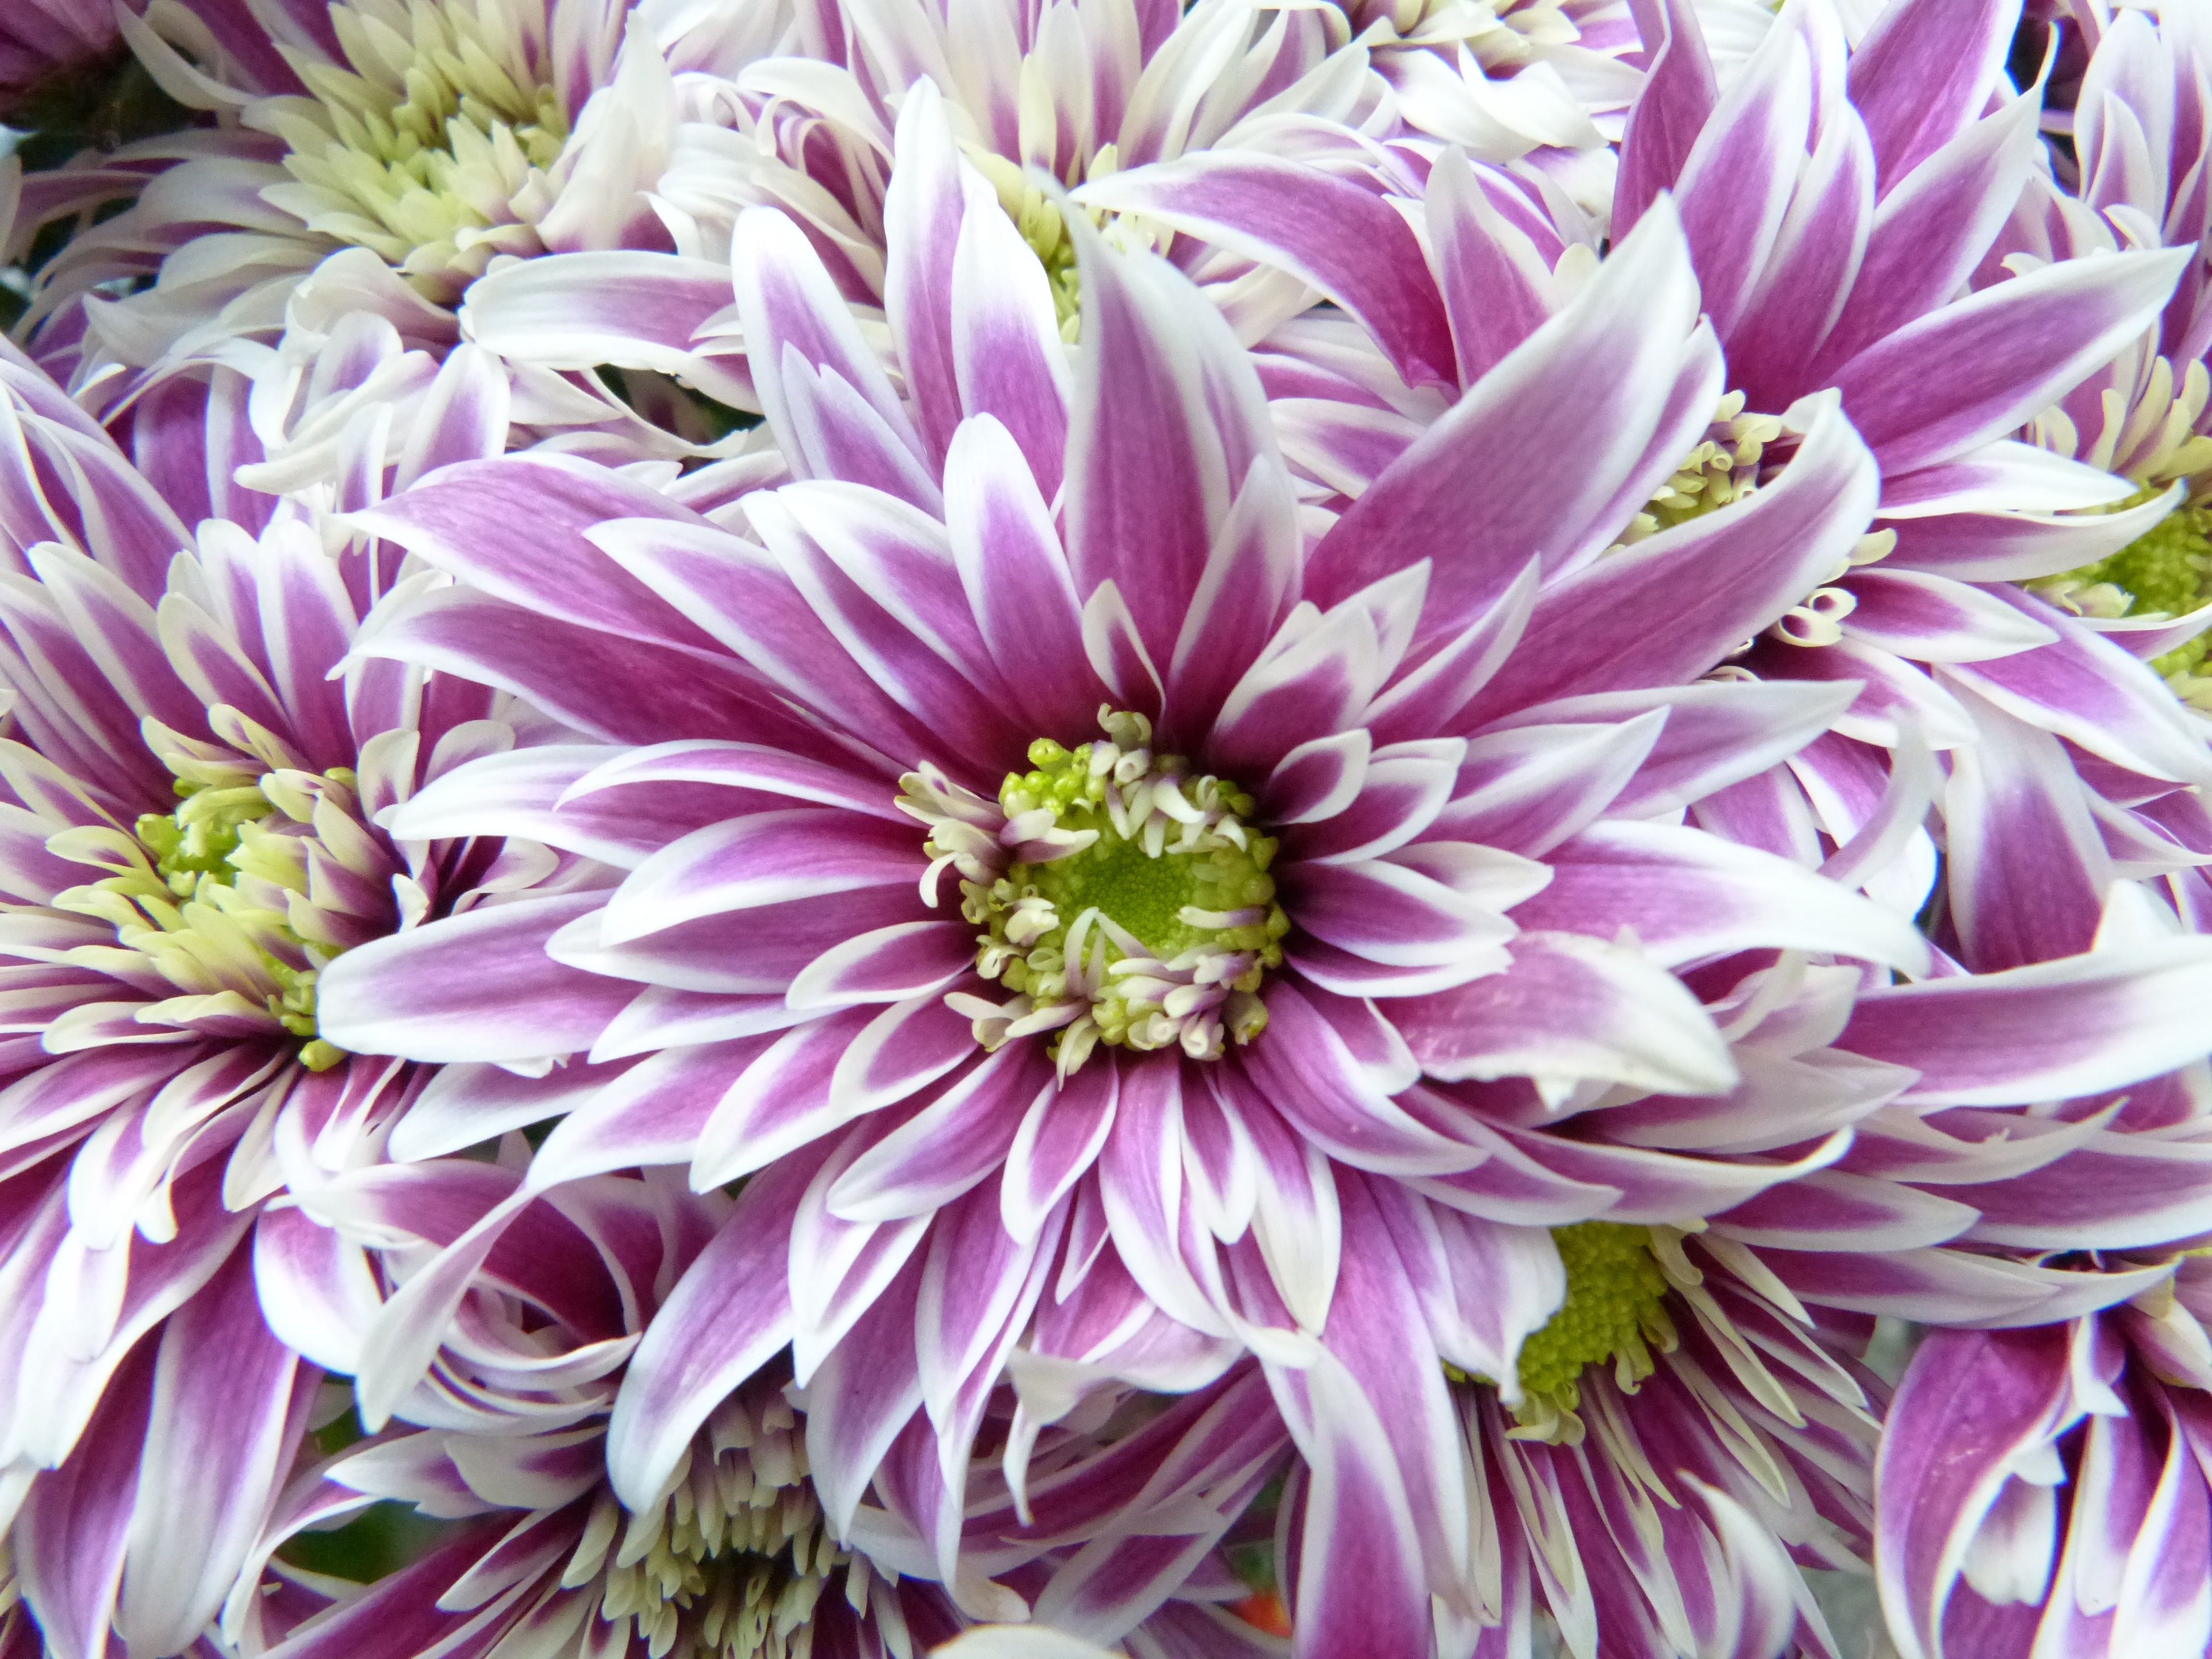
water, blossom, plant, rain, flower, purple, petal, bloom, raindrop, macro, close, flora, drip, striped, violet, aster, beautiful, frisch, floristry, flowering plant, daisy family, flower bouquet, cut flowers, floral design, land plant, chrysanths, flower arranging